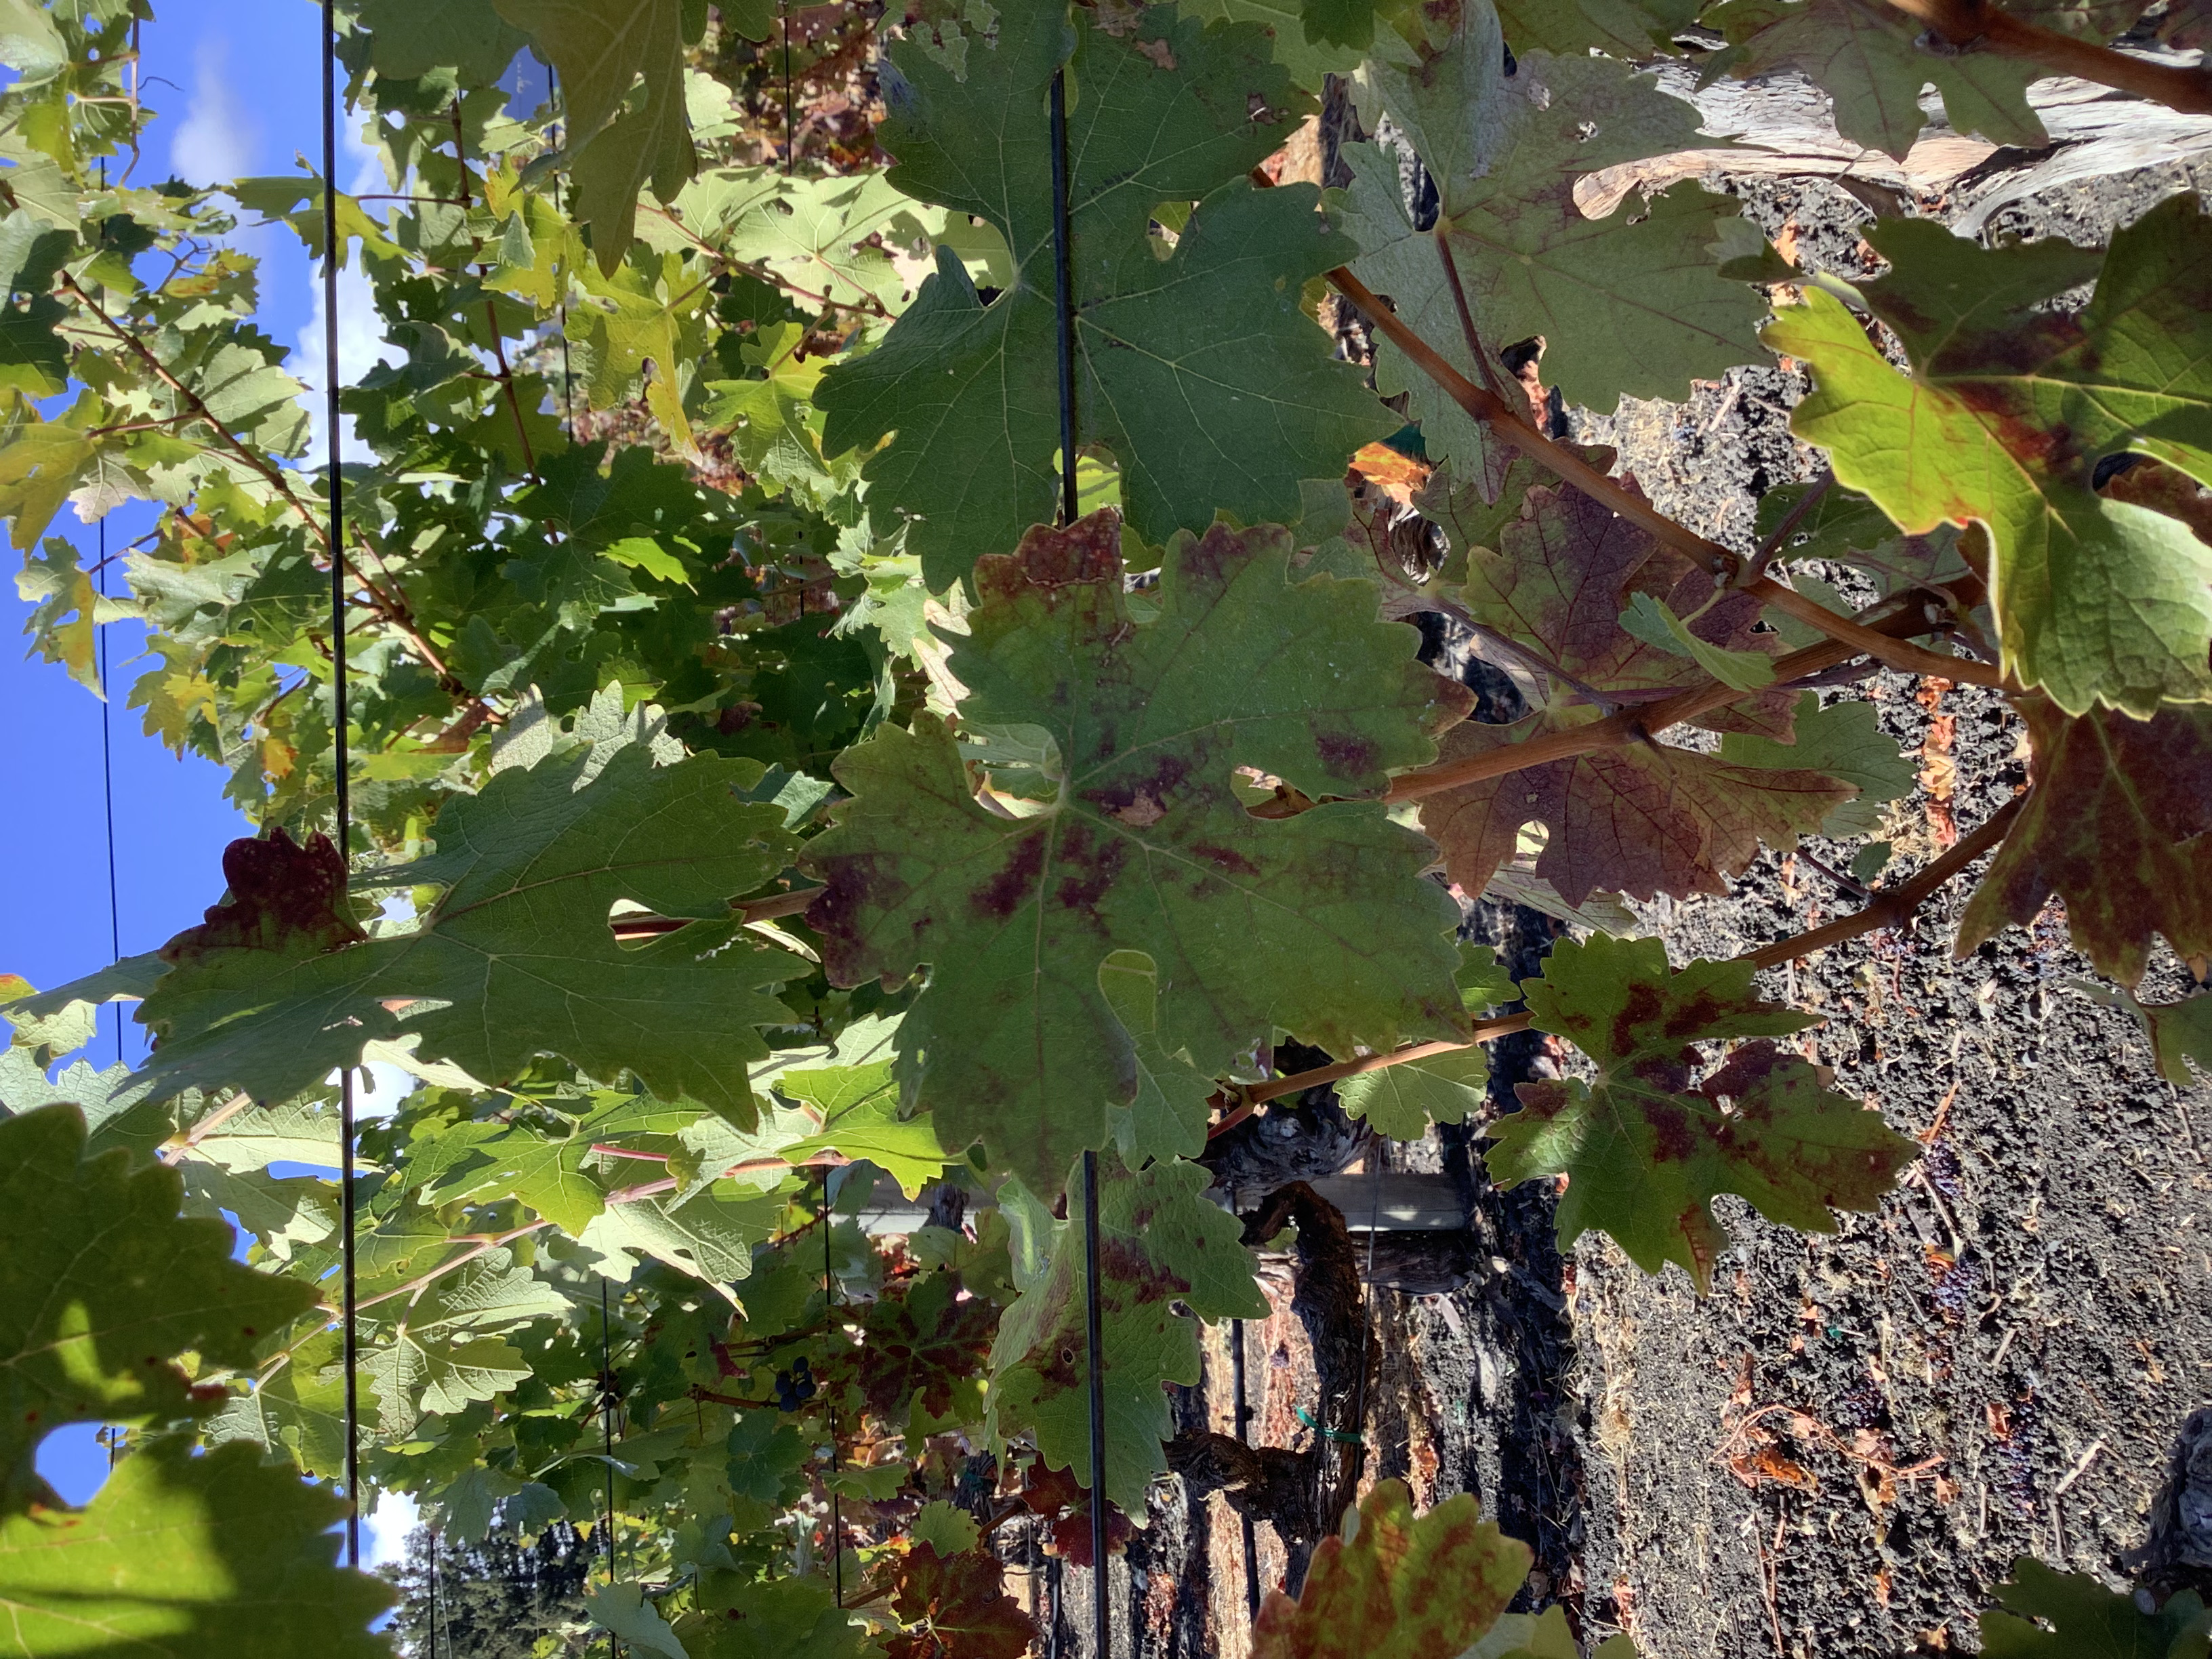
Label: Red Blotch